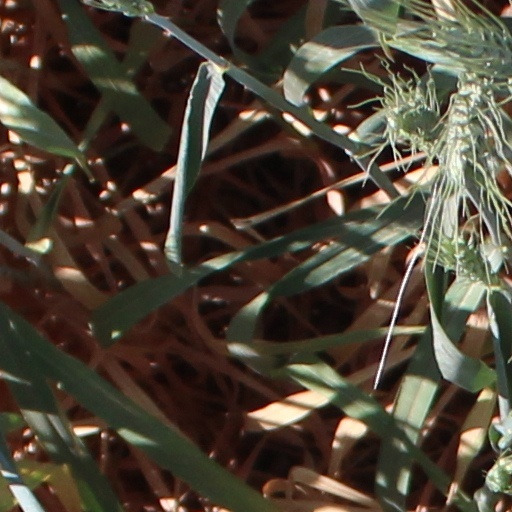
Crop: wheat